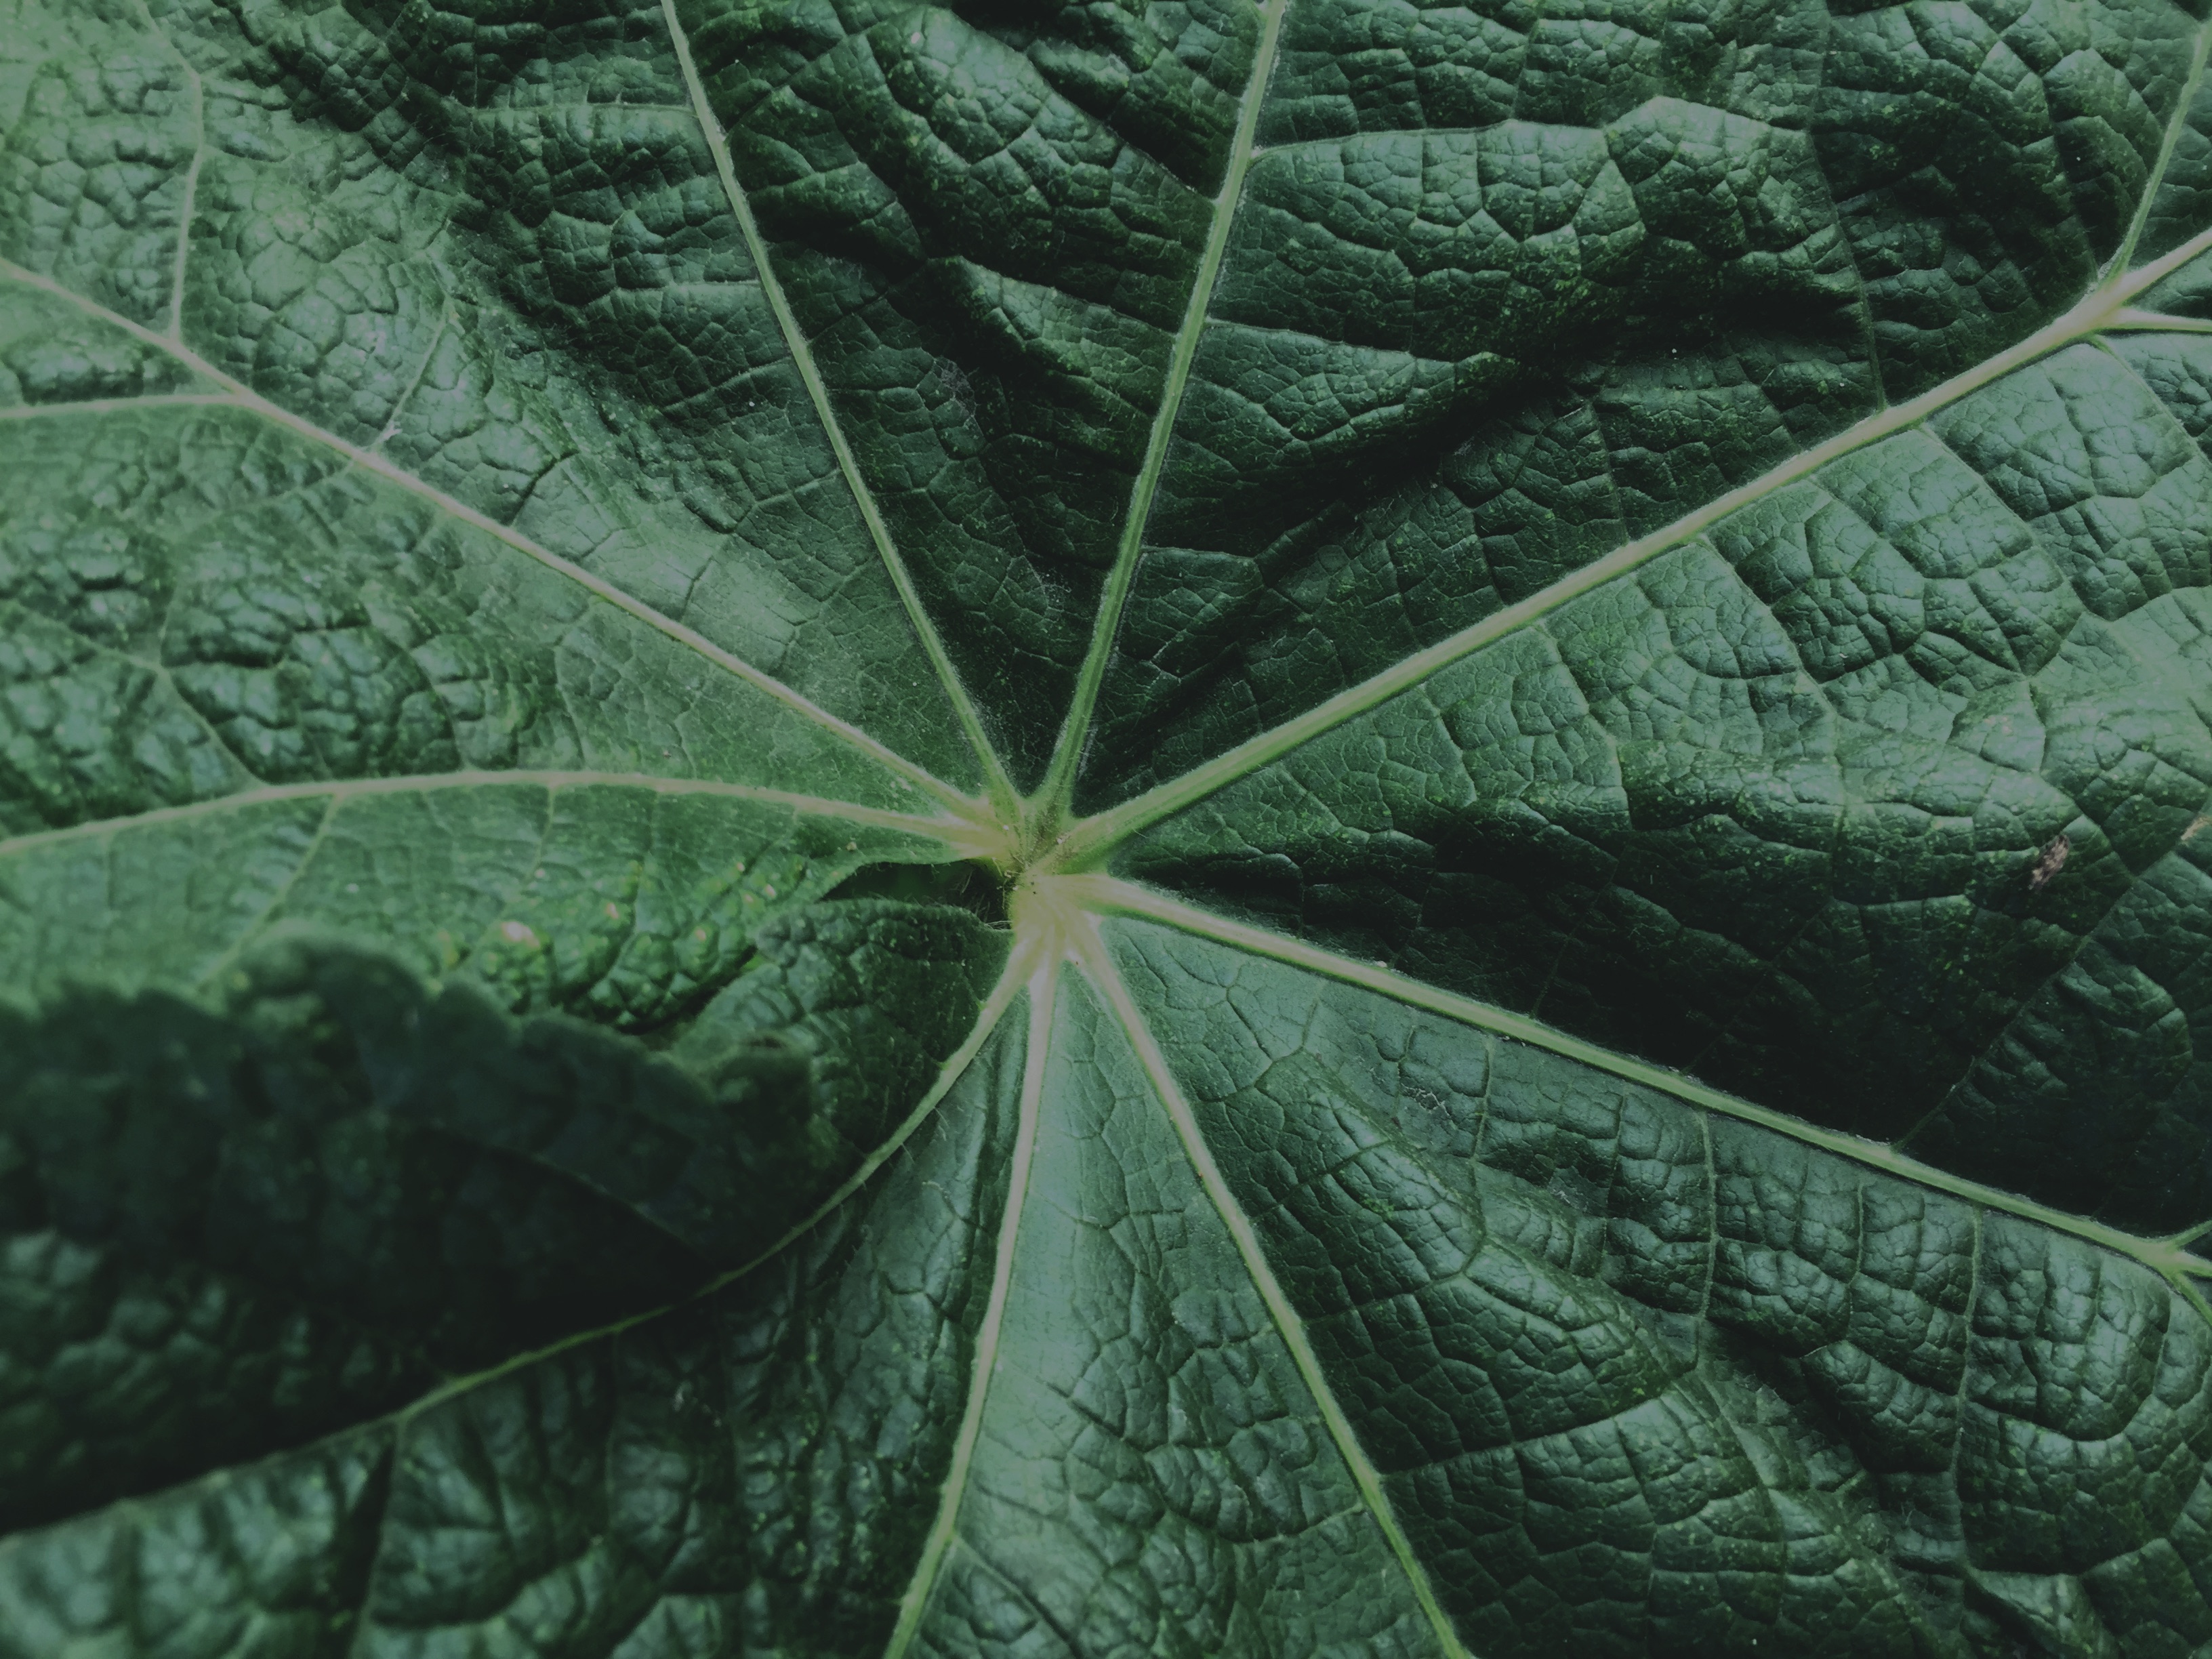
tree, forest, plant, leaf, flower, frost, green, jungle, produce, soil, botany, flora, rainforest, ecosystem, flowering plant, land plant